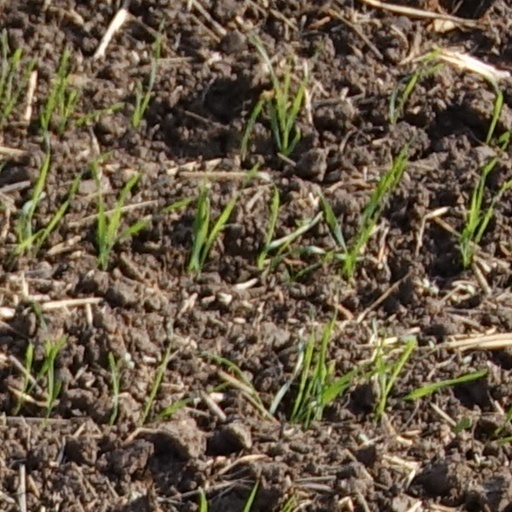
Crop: wheat